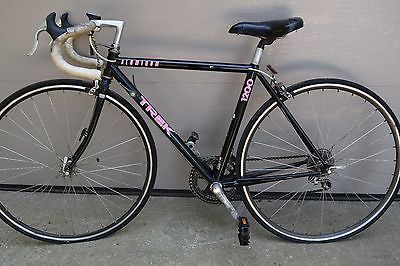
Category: bicycle